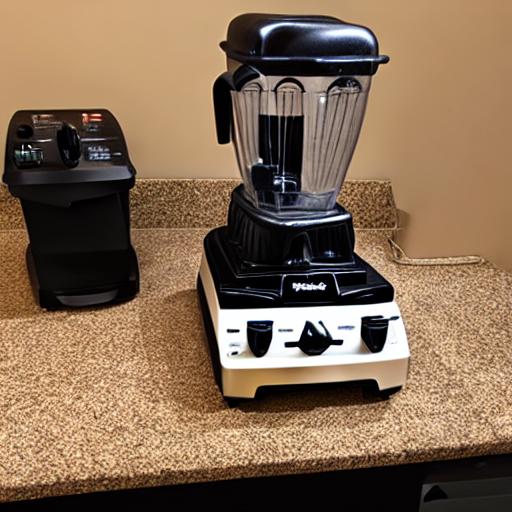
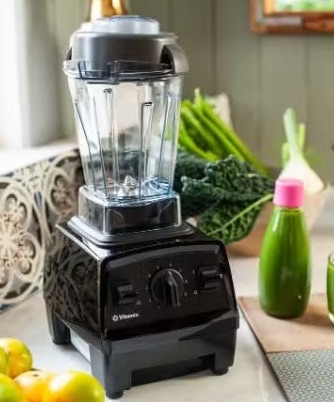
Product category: items_blender
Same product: no